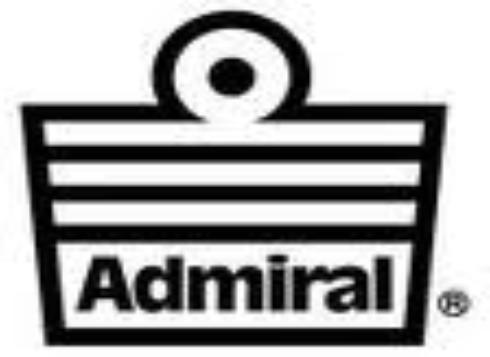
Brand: Admiral
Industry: Clothes